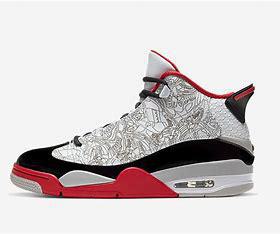
Brand: Jordan
Model: Dub Zero